Dreaming Lips (1953 film)

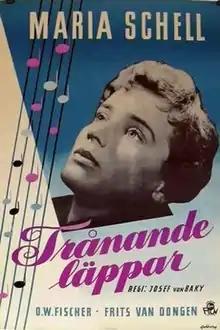

Dreaming Lips is a 1953 German drama film directed by Josef von Báky and starring Maria Schell, O. W. Fischer and Philip Dorn. It was shot at the Wandsbek Studios and on location around Hamburg. The film's sets were designed by the art directors Emil Hasler and Peter Röhrig. It is a remake of the 1932 film "Dreaming Lips" by Paul Czinner. Czinner had also remade the film in Britain in 1937.